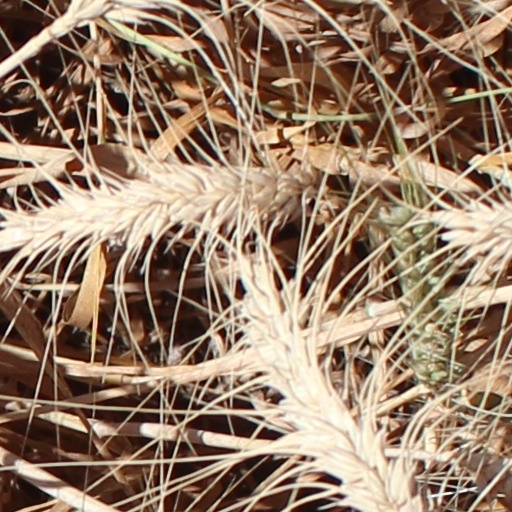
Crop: wheat